Jaz Sinclair

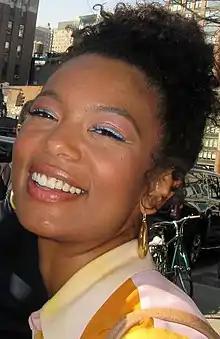
Sinclair in 2019

Jasmine Sinclair Sabino (born July 22, 1994) is an American film and television actress. She is known for her portrayal of Rosalind "Roz" Walker in the Netflix series "Chilling Adventures of Sabrina", Angela in "Paper Towns", Anna in "When the Bough Breaks", Marie Moreau in "Gen V", and various television roles.